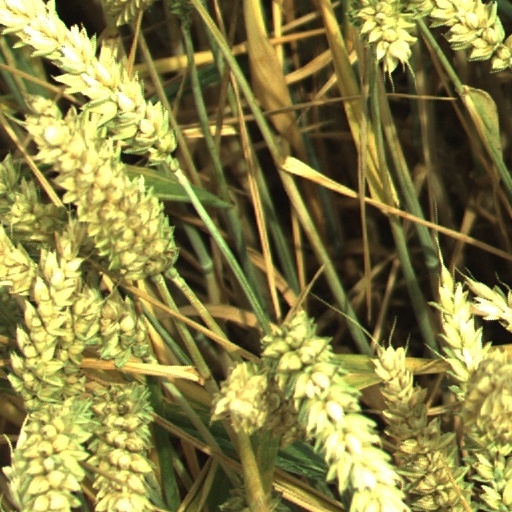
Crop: wheat